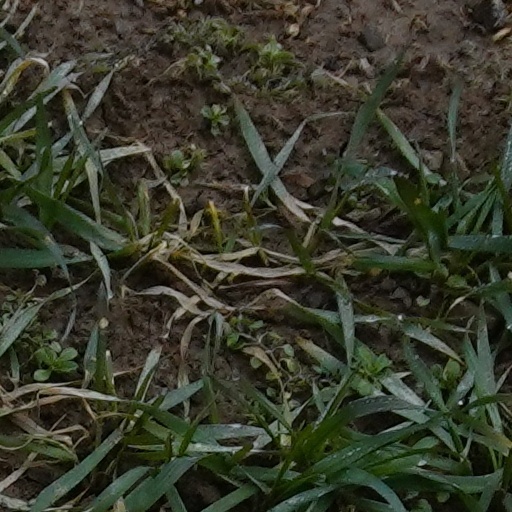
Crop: wheat